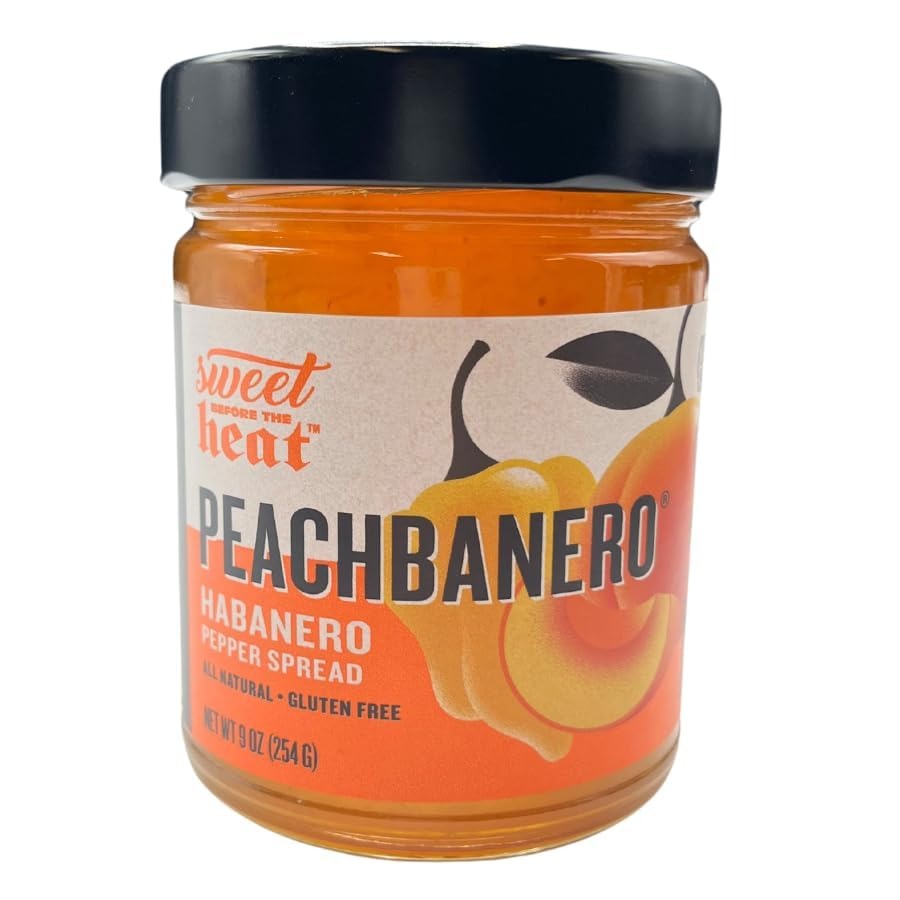
Item Name: Chili Dawg’s | Peachbanero Pepper Spread | Peach Pepper Spread | Gluten Free | Sweet & Spicy | Great on Chicken, Pork Loin, Pancakes, Waffles | Fruity Kick of Heat | Nebraska Made | 9 oz Jar | 6 Pack
Bullet Point 1: SWEET BEFORE THE HEAT - Experience the exceptional taste of Peachbanero Pepper Spread – a tantalizing blend of sweet and spicy flavors that takes your taste buds on an unforgettable journey. Not your ordinary jams or jellies, each 9 oz jar is packed with a burst of fruity sweetness followed by a delightful heat, leaving you craving more. Comes with 6 jars.
Bullet Point 2: ALL NATURAL AND GLUTEN FREE - Indulge guilt-free with our Peachbanero Pepper Spread! Made with all-natural ingredients and gluten-free, this delectable spread ensures a delightful culinary adventure without compromising on your dietary needs.
Bullet Point 3: CRAFTED BY PASSIONATE BROTHERS - In 2005, brothers Tim and Shawn founded Chili Dawg's Food of Fire in Blair, Nebraska, driven by their shared passion for exceptional food with a spicy kick. Each jar is packed with the flavorful goodness that reflects their dedication to quality and taste.
Bullet Point 4: SWEET HEAT TRADITION - Our Peachbanero pepper spreads are renowned for their unique "Sweet Before the Heat" experience. Add a zesty kick to chicken, pork loin, pancakes, waffles, french toast, and more. Let the tantalizing combination of sweet and spicy flavors elevate your culinary creations, making every meal a memorable event.
Bullet Point 5: MADE IN NEBRASKA - Produced by Chili Dawg's Foods of Fire in Blair, Nebraska, our Peachbanero Pepper Spread captures the essence of heartland flavors. Elevate your culinary repertoire with each jar of pure deliciousness that embodies the spirit of passion and quality from the heart of the Midwest.
Product Description: Discover "The Sweet before the Heat" with Peachbanero Pepper Spread! Made without jellies, jams, or preserves, its bold flavor of sweet peach and spicy habanero is sure to tantalize your taste buds. Gluten-free and sure to satisfy, enjoy this unique spread for a burst of flavor with every bite. All Natural Gluten Free 9 oz. Glass Jar Two brothers, Tim and Shawn, both of whom have a passion for great food with heat, started Chili Dawg's Food of Fire in 2005. Their very popular Habanero pepper spreads are referred to as "Sweet Before the Heat." Chili Dawg's Foods of Fire is located in Blair, Nebraska!
Value: 54.0
Unit: Ounce

Price: 15.965